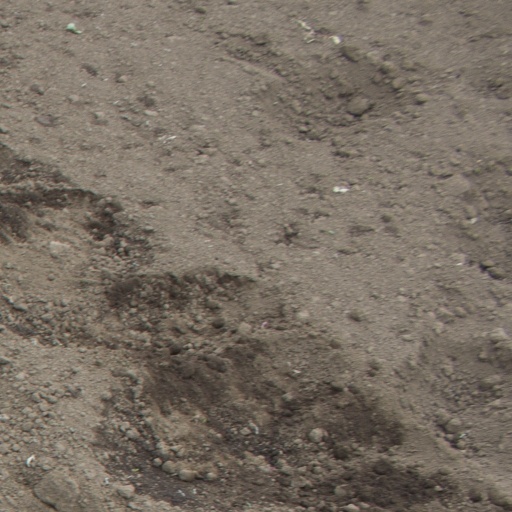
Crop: soybean